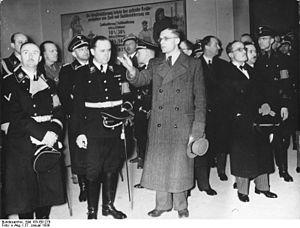
Wolf-Heinrich Graf von Helldorf était un homme politique nazi. Préfet de police de Berlin de 1935 à 1944, il participa avec énergie aux actions antisémites et fut proche de Joseph Goebbels. Il prit néanmoins part au complot du 20 juillet 1944, à la suite duquel il fut condamné à mort et exécuté.
Robert Coulondre, né le 11 septembre 1885 à Nîmes et mort le 6 mars 1959 à Paris est un diplomate français. Fils de l'homme politique Gaston Coulondre, il est ambassadeur de France en Union soviétique entre 1936 et 1938, en Allemagne de 1938 à 1939, où il est chargé de transmettre la déclaration de guerre française, et en Suisse en 1940.
L’affaire Blomberg-Fritsch est une suite d'événements qui, en 1938, permirent notamment à Adolf Hitler d'écarter le ministre de la Guerre, Werner von Blomberg, et le commandant en chef de l'armée de terre allemande, Werner von Fritsch ; les deux hommes, ainsi que le ministre des Affaires étrangères, Konstantin von Neurath, s'étaient opposés au calendrier des projets expansionnistes du Führer. Blomberg et Fritsch furent contraints de démissionner, en raison, pour le premier, de son mariage avec une ancienne prostituée, et pour le second, d'une prétendue relation homosexuelle. Après l'exploitation politique de l'incendie du Reichstag et de la nuit des Longs Couteaux, cette double éviction fut une étape majeure de la consolidation du pouvoir absolu du Führer, particulièrement sur les forces armées, qui facilita les projets expansionnistes du Troisième Reich.